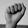
ASL letter: A